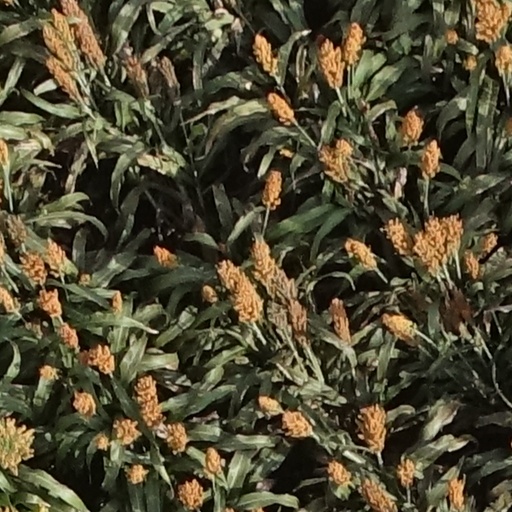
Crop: sorghum